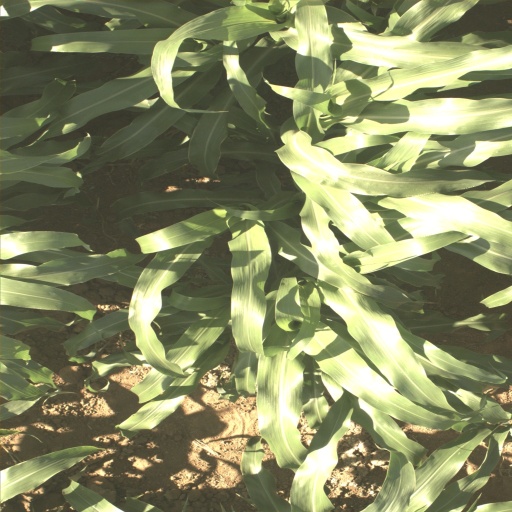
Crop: sorghum